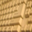
Label: keyboard